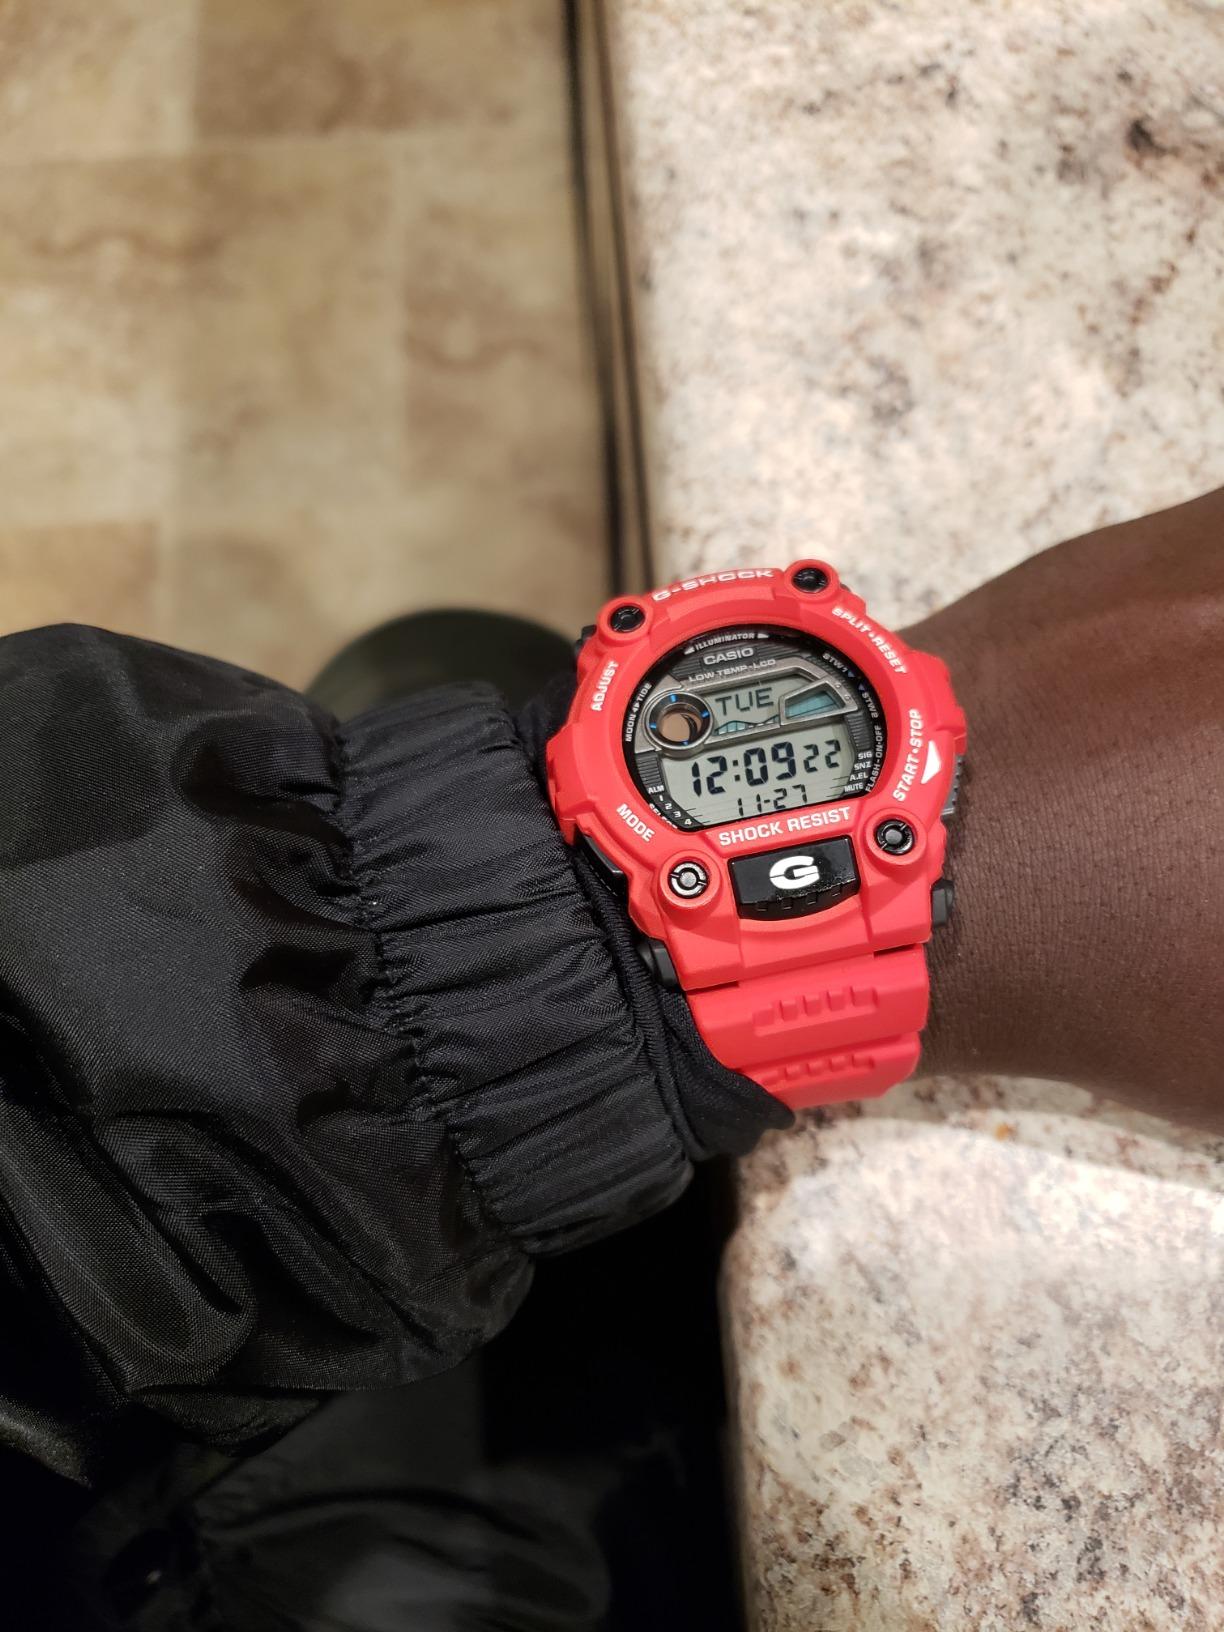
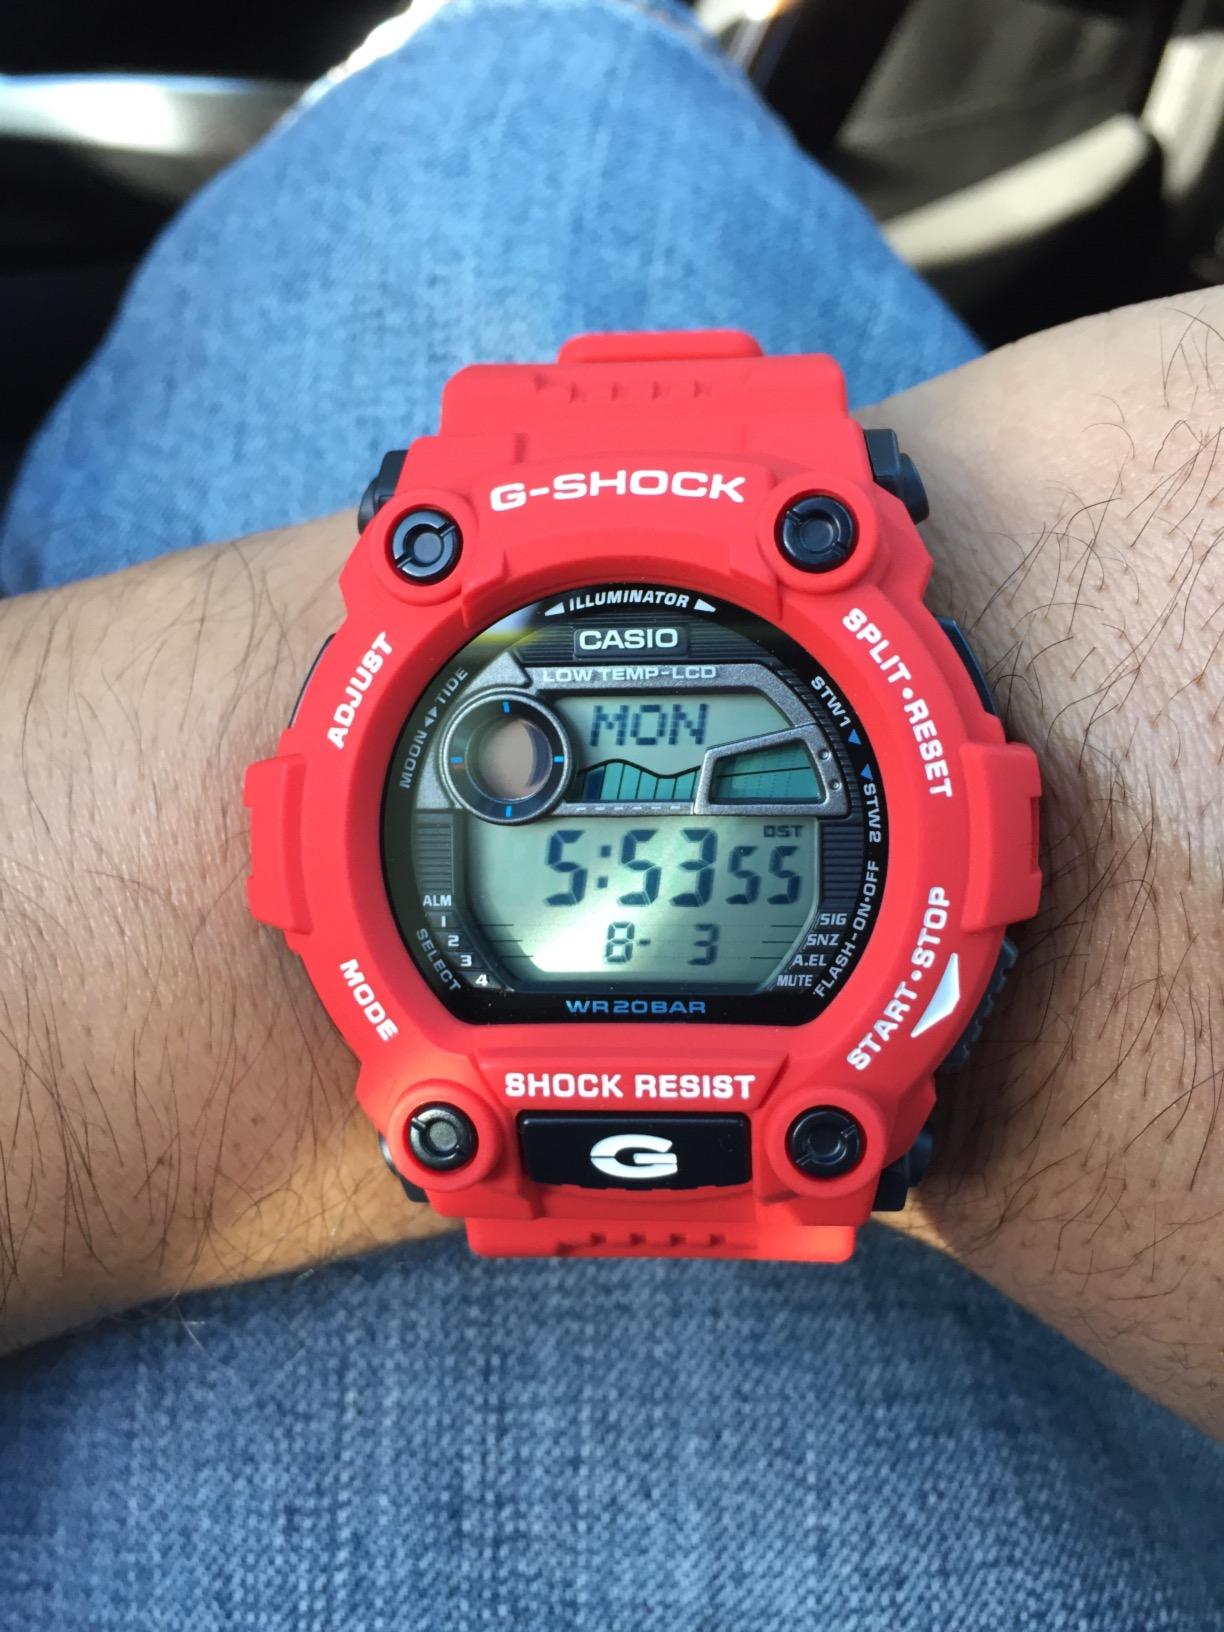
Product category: accessories_watch
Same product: yes